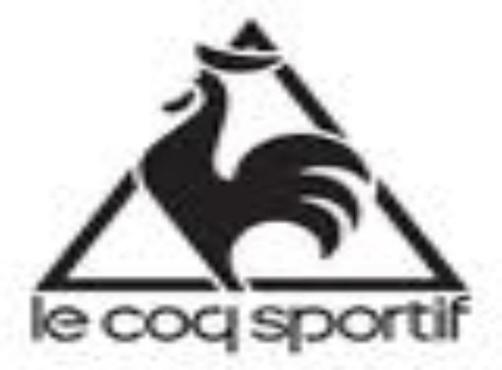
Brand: le coq
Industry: Sports